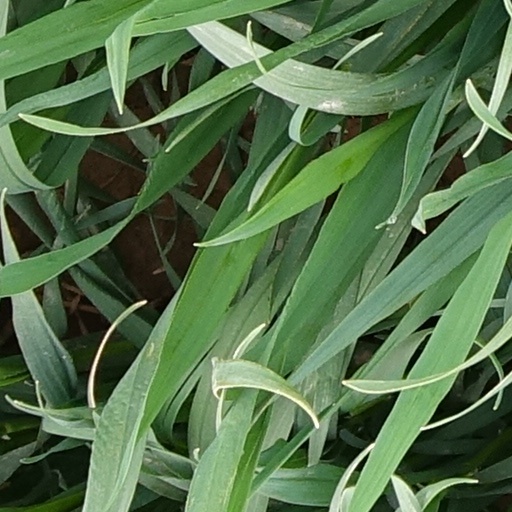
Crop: wheat